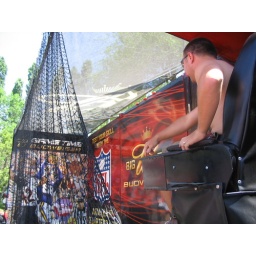
the chair was rockin around and you had to throw a football throw a hole in the wall